Studio One (software)

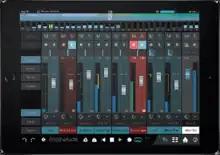
A mix window in Studio One Remote.

Introduced alongside Studio One version 3 in 2015, Studio One Remote is an app for wirelessly controlling Studio One via a tablet device connected to the same network. Whilst originally released for the Apple iPad, Remote was subsequently released for Microsoft Windows & Surface tablets (February 2016), and for Android tablets (June 2017). It uses PreSonus' own "UCNET" protocol, which is used for network connectivity and remote control across multiple PreSonus products.